Bridged nucleic acid

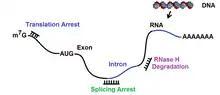
Makoto Koizumi in 2004 reviewed the properties of BNAs with focus on ENAs as antisense and antigen oligonucleotides (AONs) and proposed an action mechanism for these compounds that may involve translation arrest, mRNA degradation mediated by RNase H and splicing arrest.

Yamamoto et al. in 2012 demonstrated that BNA-based antisense therapeutics inhibited hepatic PCSK9 expression, resulting in a strong reduction of the serum LDL-C levels of mice. The findings supported the hypothesis that PCSK9 is a potential therapeutic target for hypercholesterolemia and the researchers were able to show that BNA-based antisense oligonucleotides (AONs) induced cholesterol-lowering action in hypercholesterolemic mice. A moderate increase of aspartate aminotransferase, ALT, and blood urea nitrogen levels was observed whereas the histopathological analysis revealed no severe hepatic toxicities. The same group, also in 2012, reported that the 2',4'-BNA[NMe] analog when used in antisense oligonucleotides showed significantly stronger inhibitory activities which is more pronounced in shorter (13- to 16mer) oligonucleotides. Their data led the researchers to conclude that the 2',4'-BNA[NMe] analog may be a better alternative to conventional LNAs.